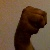
The image shows a hand gesture representing the letter 'M' in Indian Sign Language.